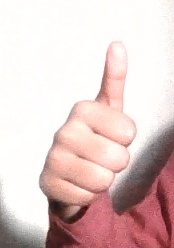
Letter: aleff